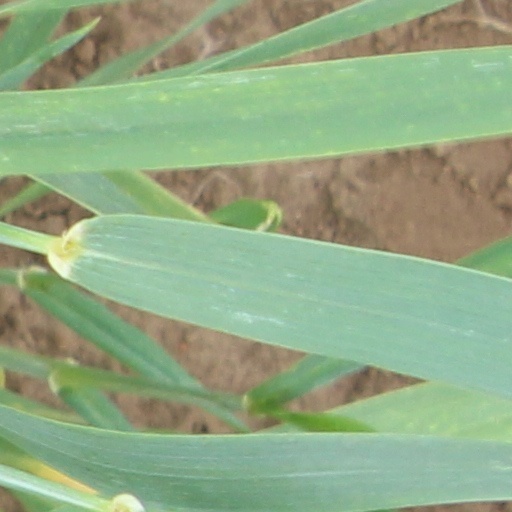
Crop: wheat